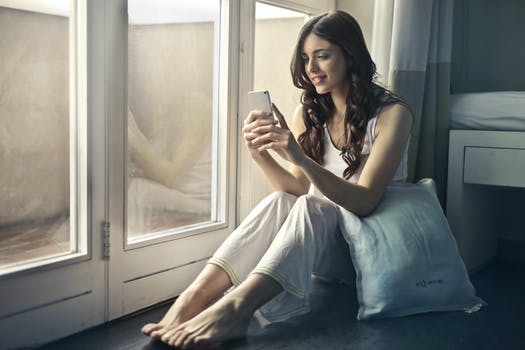
Label: No Watermark